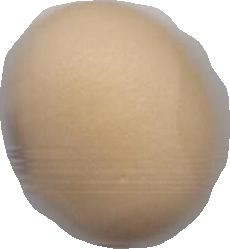
Variety: Anjasmoro